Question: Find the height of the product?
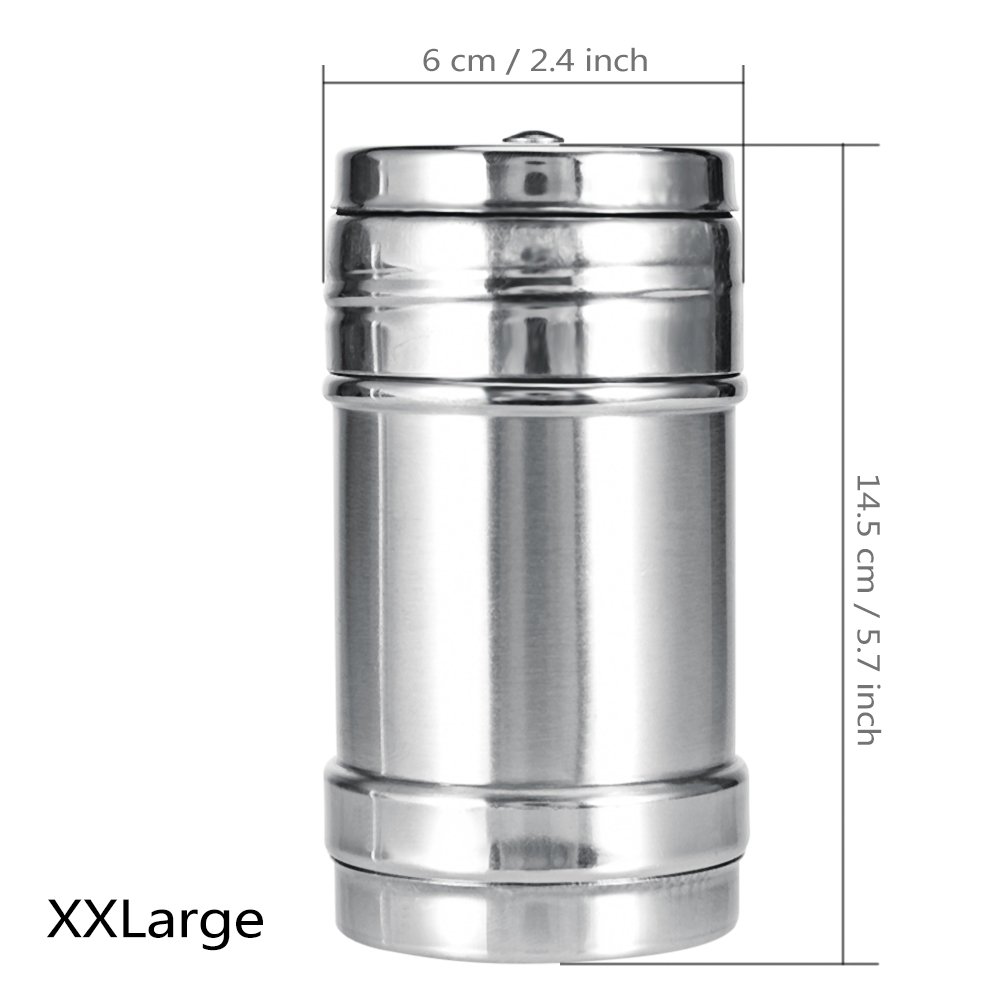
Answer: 14.5 centimetre